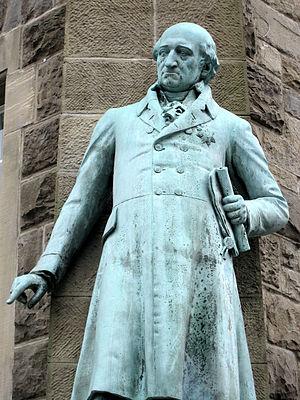
Heinrich Friedrich Karl Reichsfreiherr vom und zum Stein est un homme d'État et un réformateur prussien. La forme francisée de son nom, baron Charles Henri de Stein est répandue en France dans les ouvrages historiques.